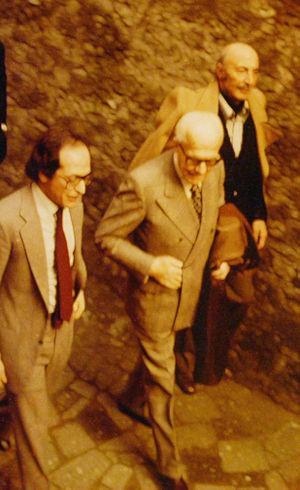
Carmine Benincasa, né en 1947 à Eboli, et mort le 3 août 2020, est un historien d'art, commissaire d'exposition, écrivain et critique d'art, auteur de multiples essais critiques sur l'art contemporain et la théologie.